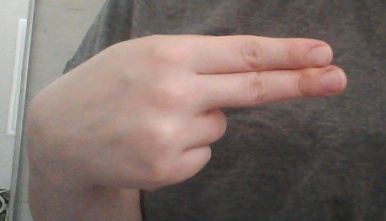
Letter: ain